Angolan War of Independence

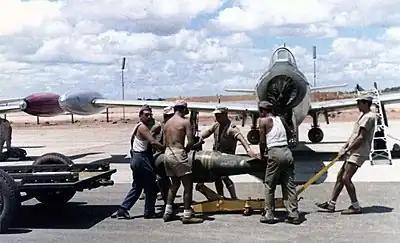
A Portuguese F-84 being loaded with ordnance in the 1960s, at Luanda Air Base, during the Portuguese Colonial War.

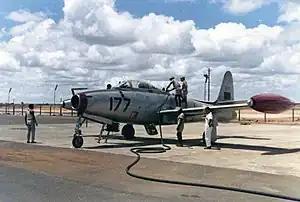
Portuguese Air Force F-84 Thunderjet.

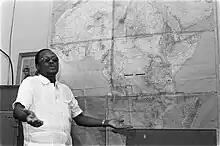
Holden Roberto in 1973.

The Portuguese air assets in Angola were under the command of the 2nd Air Region of the Portuguese Air Force, with headquarters in Luanda. They included a central air base (the Air Base 9 at Luanda) and two sector air bases (the Base-Aerodrome 3 at Negage, Uíge and the Base-Aerodrome 4 at Henrique de Carvalho, Lunda). A fourth air base was being built (Base-Aerodrome 10 at Serpa Pinto, Cuando-Cubando), but it was not completed before the end of the conflict. These bases controlled a number of satellite air fields, including maneuver and alternate aerodromes. Besides these, the Air Force also could count with a number of additional airfields, including those of some of the Army garrisons, in some of which air detachments were permanently deployed. The Air Force also maintained in Angola, the Paratrooper Battalion 21, which served as a mobile intervention unit, with its forces initially being deployed by parachute, but later being mainly used in air assaults by helicopter. The Air Force was supported by the voluntary air formations, composed of civil pilots, mainly from local flying clubs, who operated light aircraft mainly in air logistics support missions. In the beginning of the conflict, the Air Force had only a few aircraft stationed in Angola, including 25 F-84G jet fighter-bombers, six PV-2 Harpoon bombers, six Nord Noratlas transport aircraft, six Alouette II helicopters, eight T-6 light attack aircraft and eight Auster light observation aircraft. By the early 1970s, it had available four F-84G, six PV-2 Harpoon, 13 Nord Noratlas, C-47 and C-57 transport aircraft, 30 Alouette III and Puma helicopters, 18 T-6 and 26 Dornier Do 27 observation aircraft. Despite the increase, the number of aircraft was always too few to cover the enormous Angolan territory, besides many being old aircraft difficult to maintain in flying conditions. From the late 1960s, the Portuguese forces in southern Angola were able to count on the support of helicopters and some other air assets of the South African Air Force, with two Portuguese-South African joint air support centers being established.